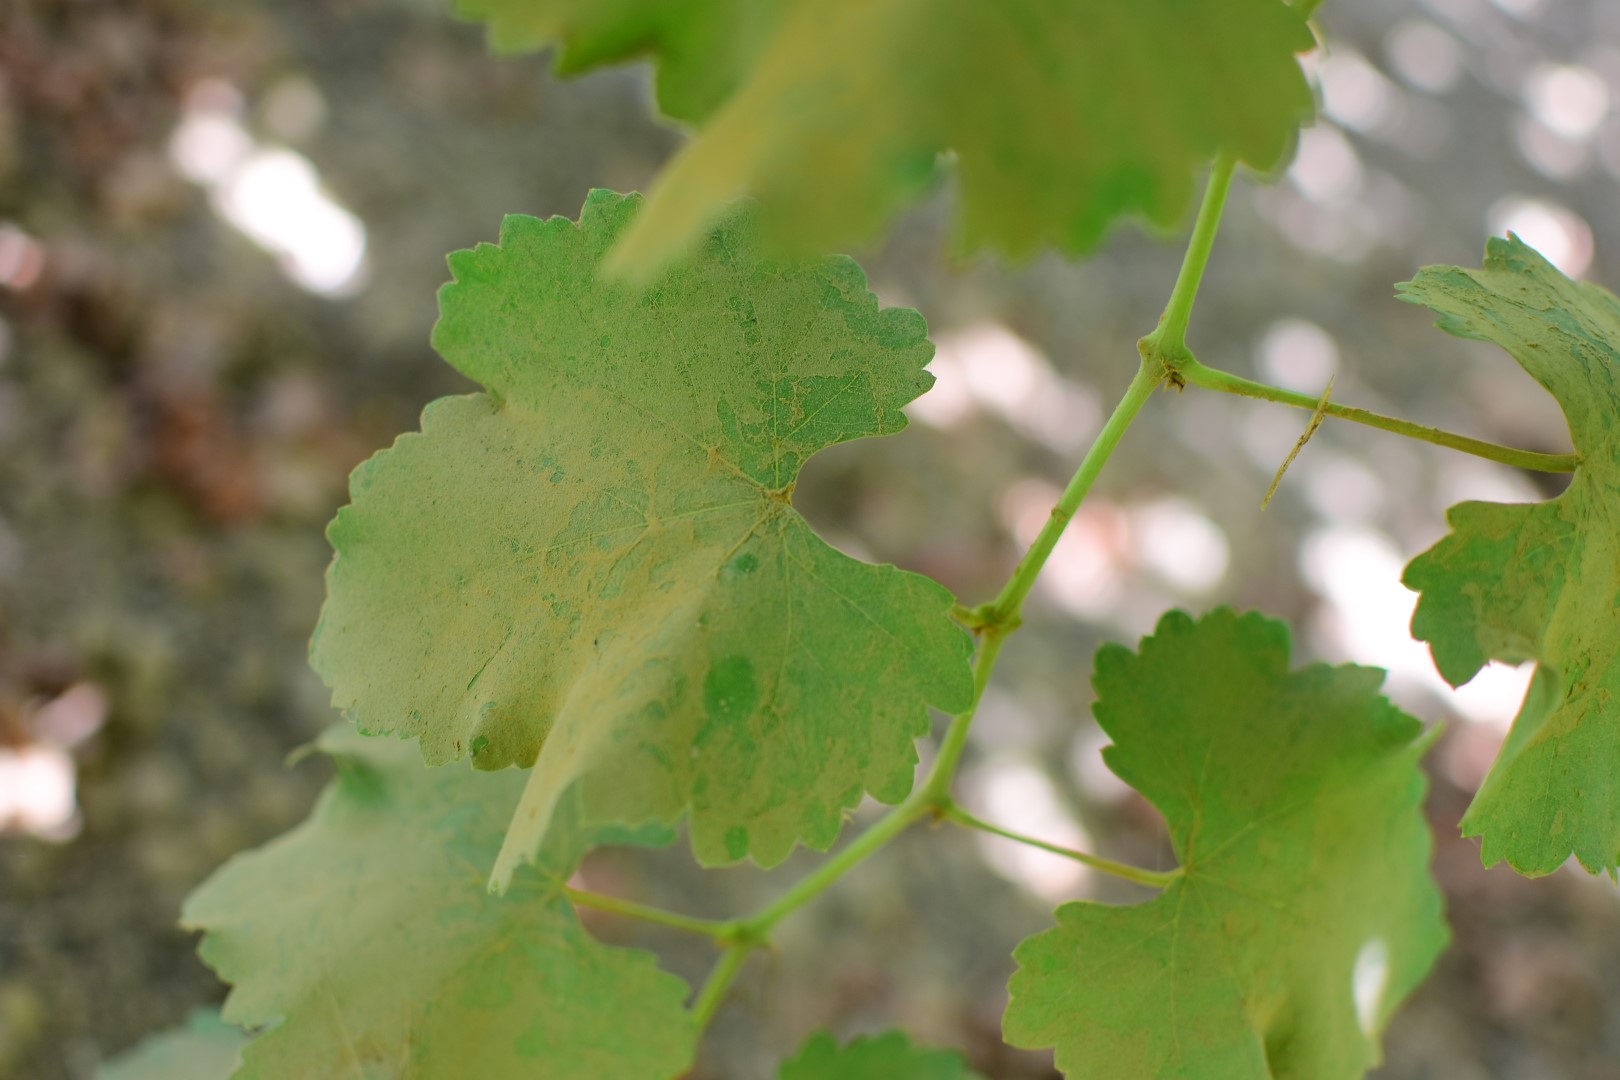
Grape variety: Frinsi